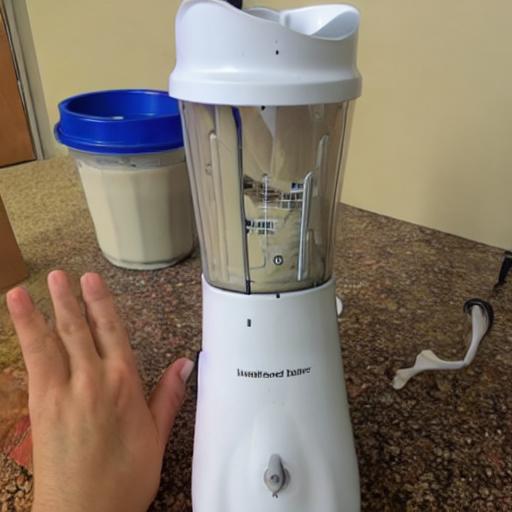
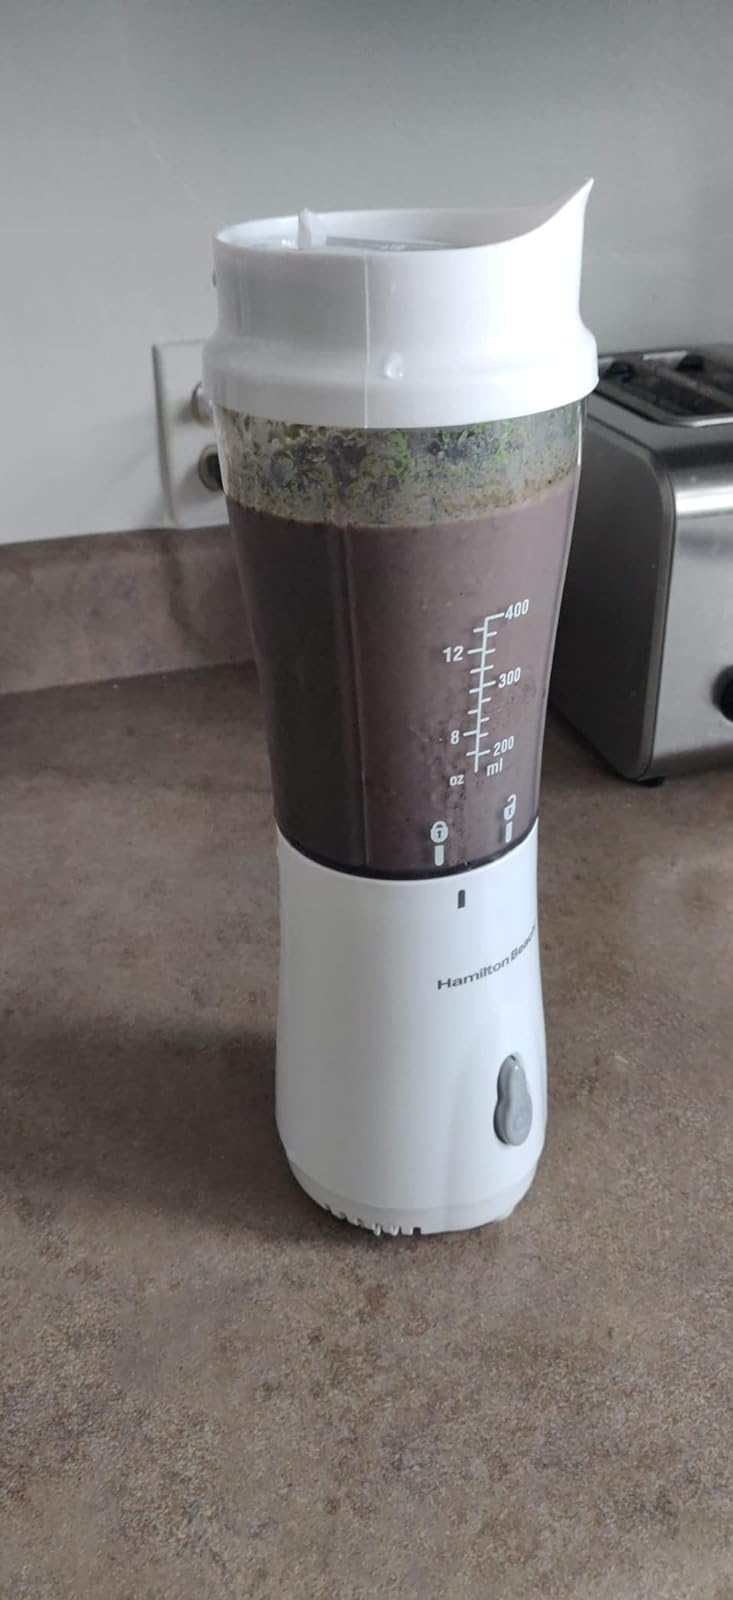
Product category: items_blender
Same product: no